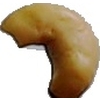
Label: caju_seed